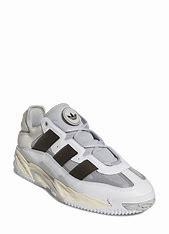
Brand: adidas
Model: originals Adidas Originals Niteball